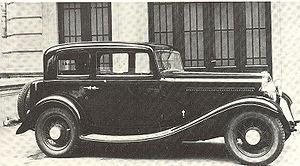
La Fiat 522 est une automobile fabriquée par le constructeur italien Fiat entre 1931 et 1933.